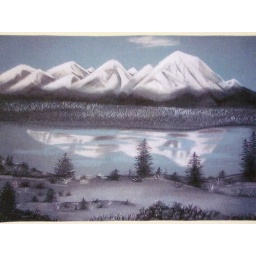
Original charcoal drawing of mountains reflecting in a lake